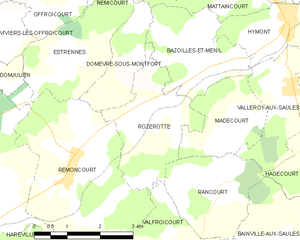
Carte des communes françaises Rozerotte